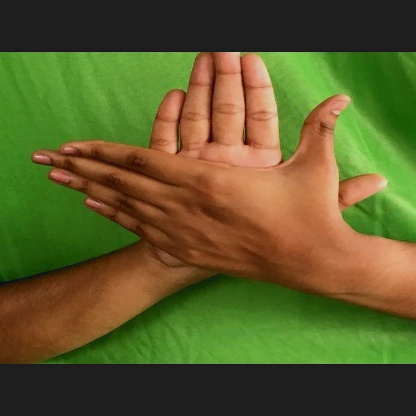
Mudra: Chakra